Westland District Library

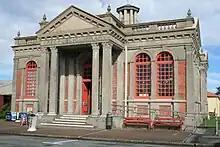

The population of Hokitika increased rapidly during the West Coast gold rush of the 1860s. In 1866 the town formed a literary society, with membership costing 5 shillings a quarter. By 1867 the society had acquired 600 books but nowhere to house them, and began raising funds for a library.